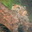
Label: leopard